Kent Eagles

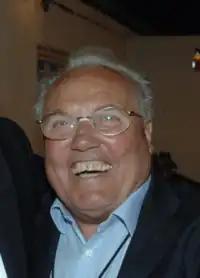
Len Silver

Kent Kings joined the 2013 National League speedway season (third tier), based at Central Park Stadium, with the backing of sponsors CTA Fire and Len Silver co-promoted the team with Roger Cearns. Their participation during the 2013 season saw the return of speedway to Kent for the first time since Sittingbourne Crusaders closed in 2008. The first match for the team was a challenge against the American Touring Team in May 2013, attended by more than 3,000 spectators. The team manager was John Sampford and David Mason was signed as captain, but lost his team place, with Steve Boxall taking over the captaincy. The Kings finished seventh out of eight teams and bottom of the National Trophy. However, the debut season for the Kings saw rider Steve Boxall win the National League Riders' Championship.